George Croil

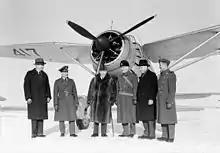
Rt. Hon. W.L. Mackenzie King inspecting No. 110 (City of Toronto) Squadron, R.C.A.F. The aircraft in the background is Westland 'Lysander' II 417. [L-R]: Hon. T.A. Crerar, Air Marshal G.M. Croil, Rt. Hon. W.L. Mackenzie King, W/C W.D. Van Vliet, Hon. Norman Rogers, 13 January 1940.

Croil remained as Chief of the Air Staff until 1940 when he was forced to resign after a falling out with Charles Gavan Power, then-Minister of Defence for Air. Power was replaced two months later following Croil's resignation. Croil then served as the Inspector-General of the Royal Canadian Air Force until 1944.